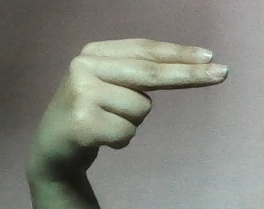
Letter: ain